Virginia Port Authority

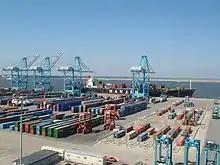
Norfolk International Terminal

Norfolk International Terminals is the largest of the four facilities, with a land area of . The terminal has fifty-foot-deep entrance channels at the north and south ends. The terminal is serviced by of rail track and 11 Suez-class container cranes. A marginal wharf measuring long provides five berths for vessels carrying containerized, breakbulk, and roll-on/roll-off cargoes. NIT provides 34,219 TEUs of container storage space; total of covered pier, dry, and cold storage space; and space for 702 stacked truck chassis. NIT is accessible via Interstates 64, Interstate 564, and Terminal Boulevard, and via rail serviced by Norfolk Southern Railway, CSX Corporation, and the Norfolk Division of the Buckingham Branch Railroad.